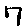
Label: 7